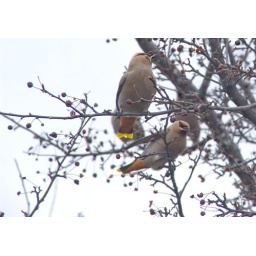
Outside our window eating berries from the tree. Great photos by D